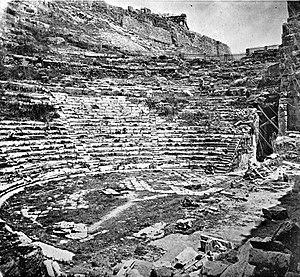
Odéon d'Hérode Atticus, avant restauration. Photographie (diapositive sur plaque de verre) de la fin du XIXe siècle. Help us map this image by using Suggestify to suggest a location for it.
L’odéon d’Hérode Atticus, ou théâtre d’Hérode Atticus, a été construit au pied de l’Acropole d’Athènes en 161, par Hérode Atticus, en mémoire de sa femme Régilla, morte en 160.